Michael Harris (basketball, born 1999)

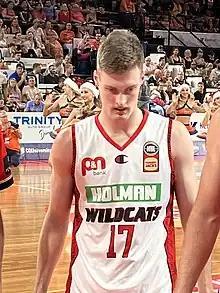
Harris with the Perth Wildcats in 2022

Michael Paul Jason Harris (born 5 October 1999) is an Australian professional basketball player for the Frankston Blues of the NBL1 South. He is also contracted with the Adelaide 36ers of the National Basketball League (NBL). Harris began his NBL career as a training player for the 36ers in the 2018–19 season. After a development player season for the 36ers in 2019–20, he joined the Perth Wildcats in 2022, where he spent three seasons.